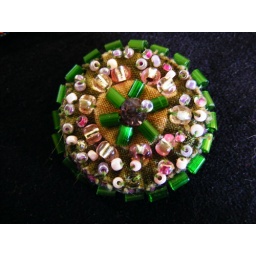
aprox. 3cm in diameter green and pink glass beads